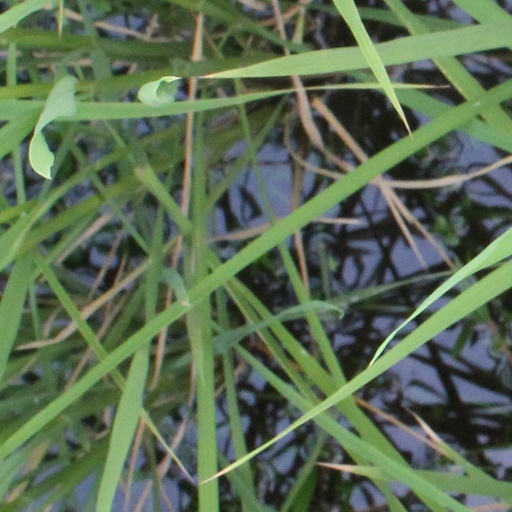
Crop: rice